Omarska camp

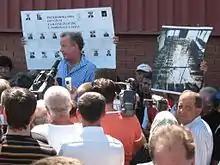
Ed Vulliamy speaking at the 2006 Omarska camp commemoration

In May 1992, intensive shelling and infantry attacks on Bosniak areas in the municipality caused the Bosniak survivors to flee their homes. The majority of them surrendered or were captured by Serb forces. As the Army of Republika Srpska rounded up Bosniak and Croat men, they forced them to march in columns bound for one or another of the prison camps that the Serb authorities had established in the municipality. On about 25 May 1992, about three weeks after the Serbs took control of the municipal government, and two days after the start of large scale military attacks on Bosniak population centers, Serb forces began taking prisoners to the Omarska camp. During the next several weeks, the Serbs continued to round up Bosniaks and Croats from Kozarac near Prijedor, and other places in the municipality and send them to the camps. Many Bosniak and Bosnian Croat intellectuals and politicians were sent to Omarska. While virtually all of the prisoners were male, there were also 37 women detained in the camp, who served food and cleaned the walls of the torture rooms, and were repeatedly raped in the canteen; bodies of five of them have been exhumed.